Evangelos Zappas

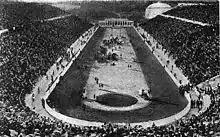
Panoramic view of the Panathenaic Stadium (1906).

Zappas was notably inspired by Panagiotis Soutsos and resolved to revive this ancient tradition through his own efforts and resources. Jim Resiler argues that Zappas was an ardent Greek nationalist influenced by the writings of Soutsos. In early 1856, he sent a letter through diplomatic channels to King Otto of Greece, offering to fund the revival of the Olympic Games, and to provide cash prizes to the victors. However, this initiative was not without opposition. There was wide belief among some Greek politicians that athletic games were a throwback to ancient times, unsuited to the modern era. Alexandros Rizos Rangavis, the Greek foreign minister and head of the conservative anti-athletics lobby in Athens, suggested an industrial and agricultural exposition instead of an athletics event. For months there was no official answer from the Greek state. In July 1856, an article in the Greek press by Panagiotis Soutsos made Zappas's proposal widely known to the public and triggered a series of events. King Otto agreed to the organization of athletics competitions at four-year intervals, with Zappa's full sponsorship, to coincide with industrial and agricultural expositions. As a result, Zappas provided the Greek government with the necessary financial resources to establish an Olympic Trust Fund.